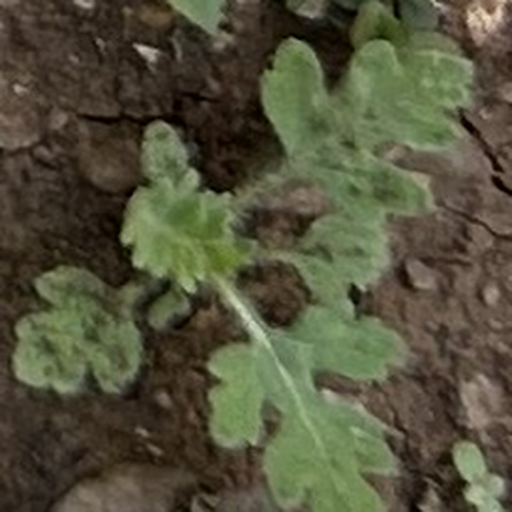
Weed species: Gajar_gavat_(Parthenium hysterophorus)